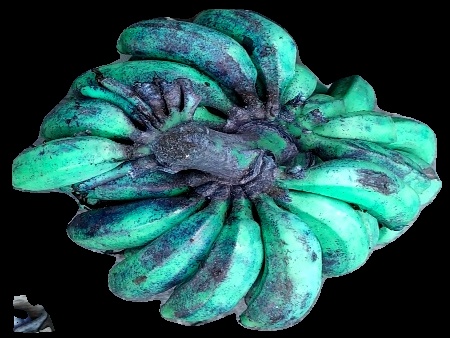
Variety: rasbale
Grade: grade3